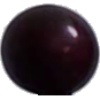
Label: Cherry Wax Black 1